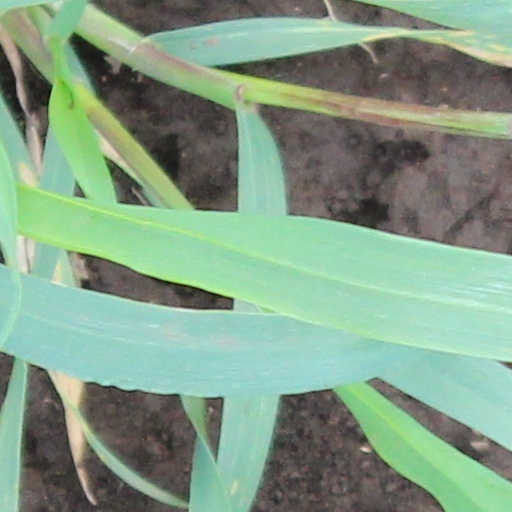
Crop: wheat